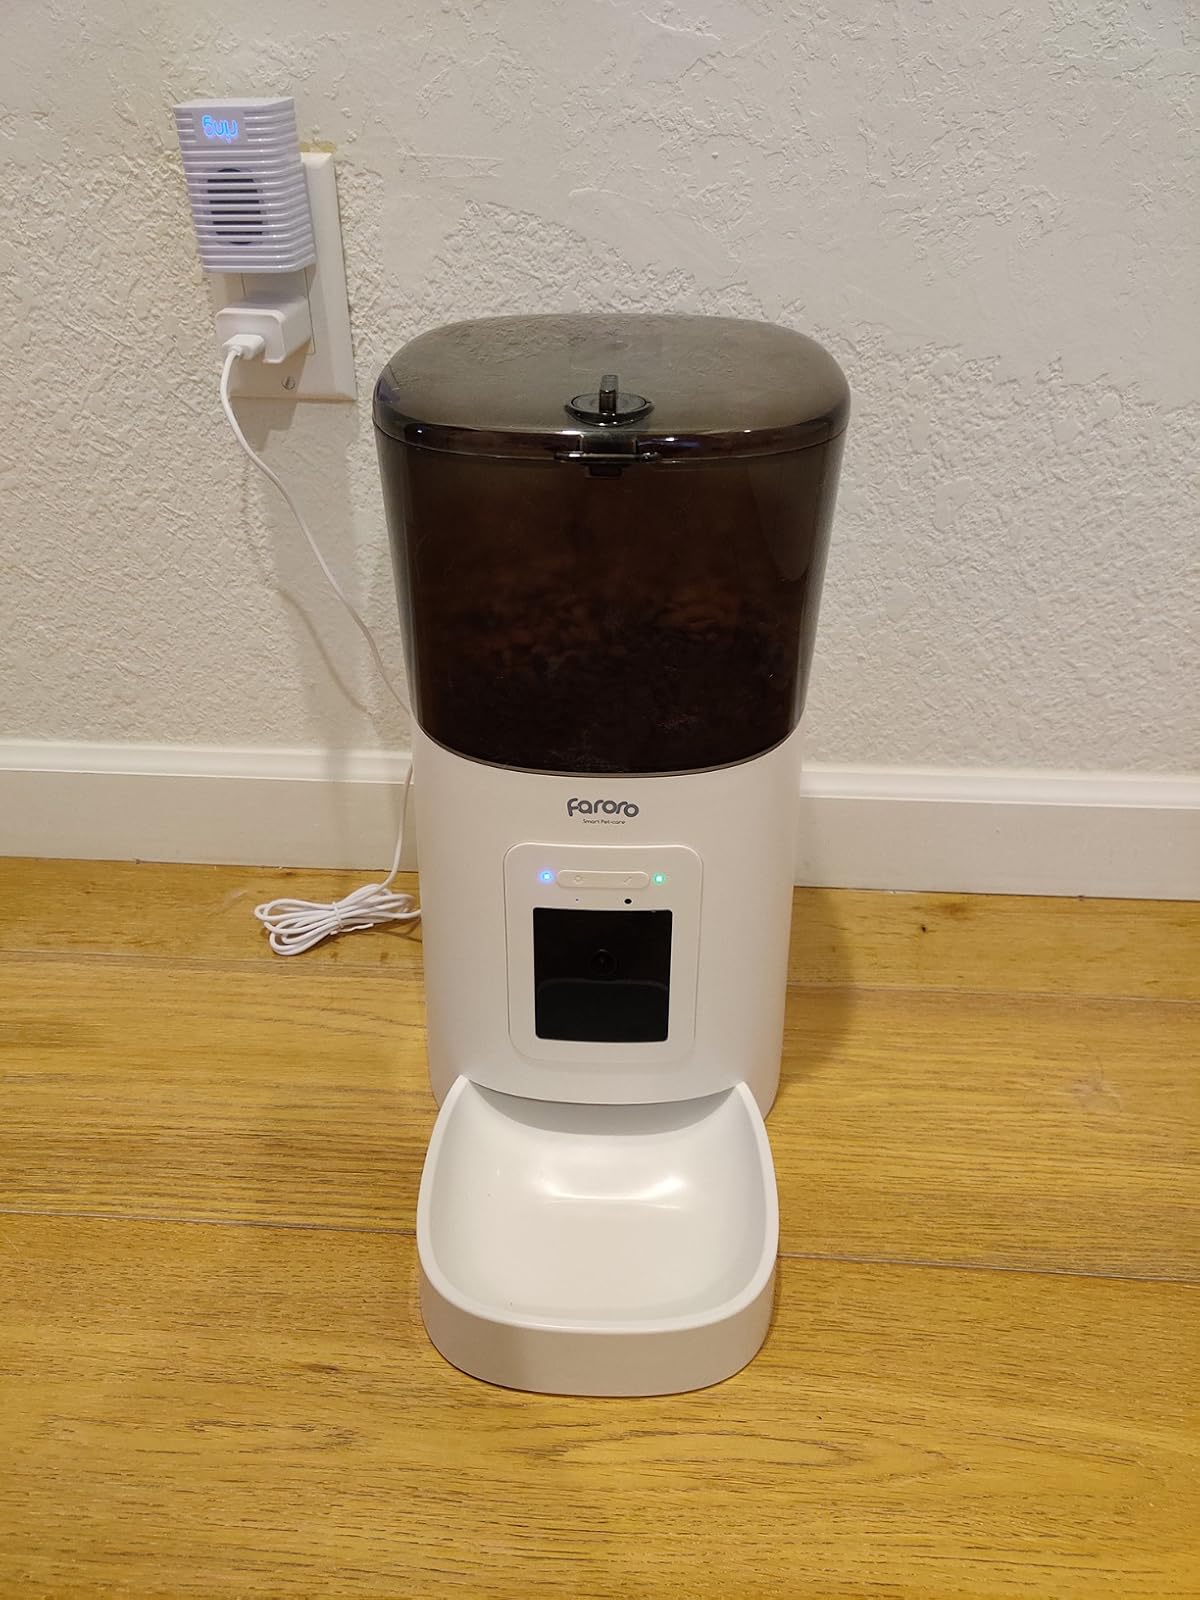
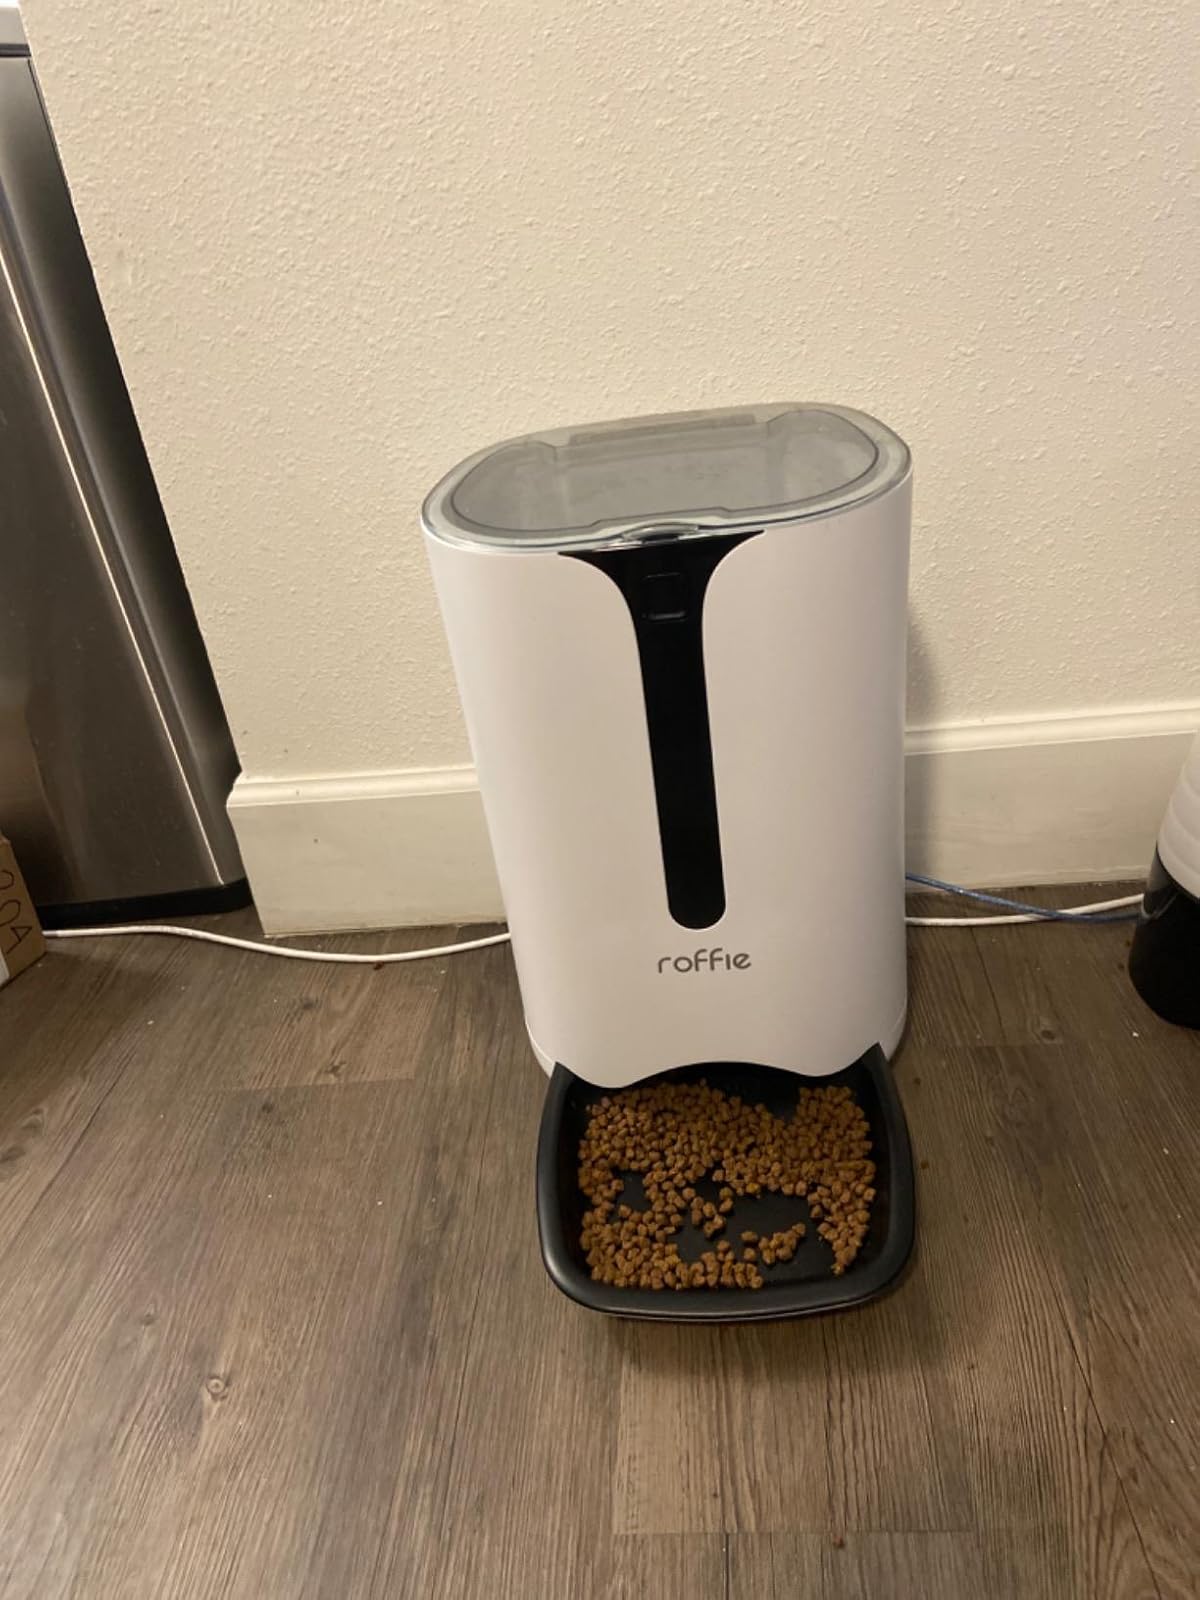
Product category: items_feeder
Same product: no